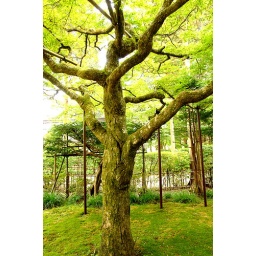
keep a green tree in your heart and perhaps a singing bird will come.